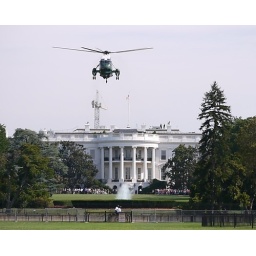
Obama was visiting automobile plants in Michigan today. Marine One picked him up at the White House.